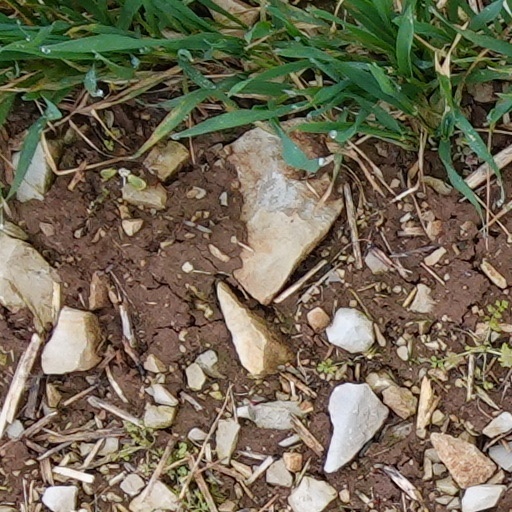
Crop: wheat